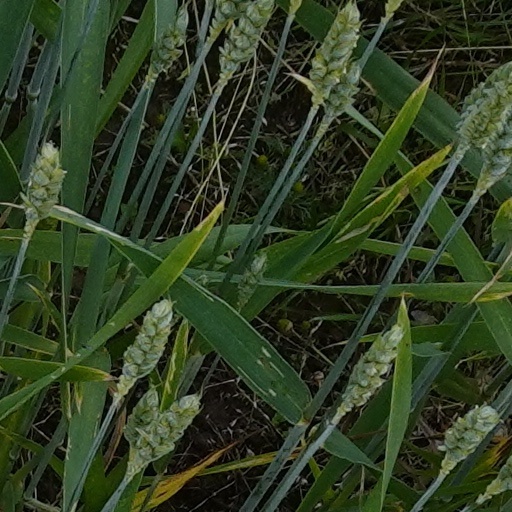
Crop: wheat